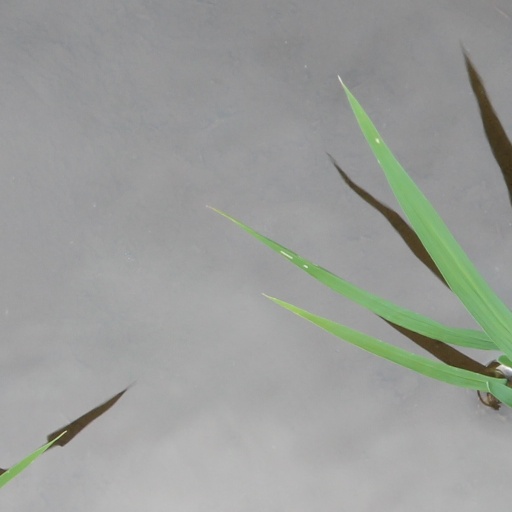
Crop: rice